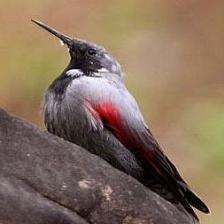
Species: WALL CREAPER
Scientific name: TICHODROMA MURARIA